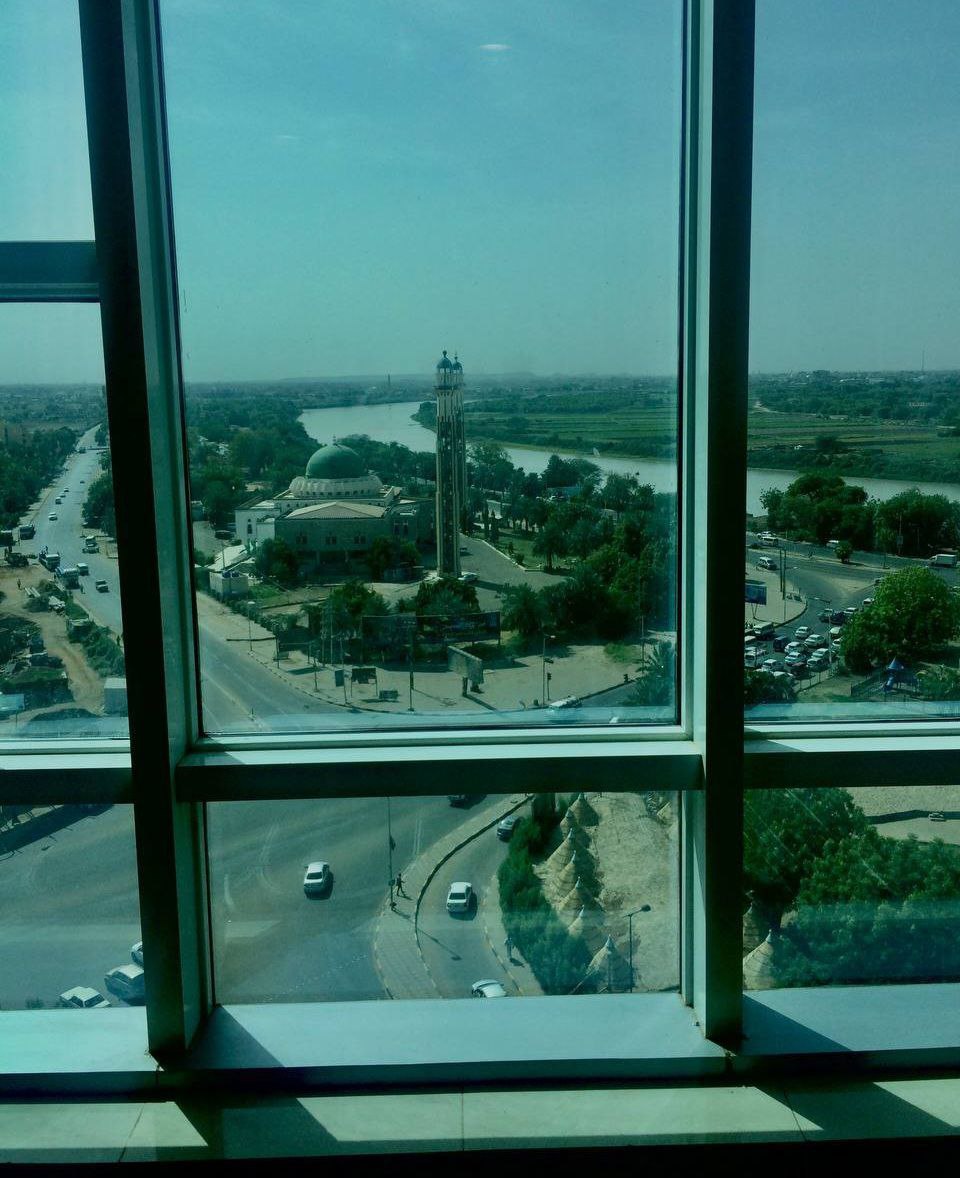
الوصف بالفصحى: إطلالة علوية من نافذة زجاجية تظهر مسجد النيلين ومنعرج النيل وشوارع المدينة
الوصف بالعامية السودانية: منظر من الشباك بيطل على النيل وجامع النيلين وشوارع الخرطوم المليانة حركة.
التصنيف: Urban & City Life